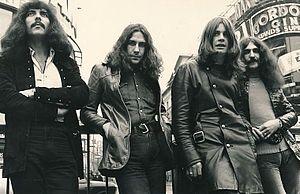
La chronologie du rock, présente les principaux événements de ce genre musical et des différents courants qui en sont issus.